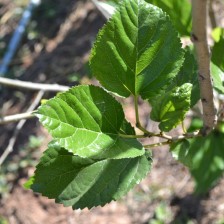
Variety: ChiangMaiBuriram60